John Mākini Kapena

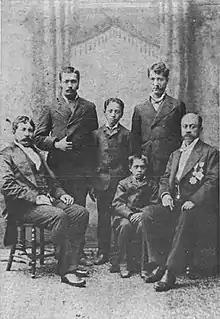
John Mākini Kapena (far right) with John Lot Kaulukoʻu (far left) and three Hawaiian students in San Francisco en route to Japan and China, 1882

During the reign of Kamehameha V (r. 1864–1872), he was commissioned on January 16, 1864, as first lieutenant of the 1st Company of the Yeomanry, a volunteer army regiment in the military of Hawaii. When King Lunalilo ascended to the throne in 1873, Kapena was appointed to a number of political positions. He was appointed to the Board of Education on January 23. He was made a colonel on the king's personal military staff on January 27, and judge of the first circuit court on the island of Oahu, serving in the latter position from April 1, 1873, to July 13, 1874. In July 1873, King Lunalilo and his foreign minister Charles Reed Bishop considered a proposal to cede Pearl Harbor to the United States in exchange for a reciprocity treaty. Although he was in favor of the reciprocity treaty, Kapena gave a speech in front of 1500 Hawaiians at Kaumakapili Church opposing the cessation of Hawaiian territory.